Darien, Connecticut

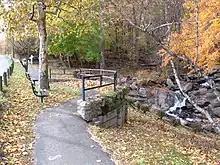
Autumn in Stony Brook Park

Darien has a humid continental climate, similar to that of New York City, with warm to hot summers and cold winters. The highest recorded temperature was 103 °F (39 °C) in July 1966, while the lowest recorded temperature was −15 °F (−26 °C) in 1968. Snowfall is generally frequent in winter while average precipitation is most common in September.